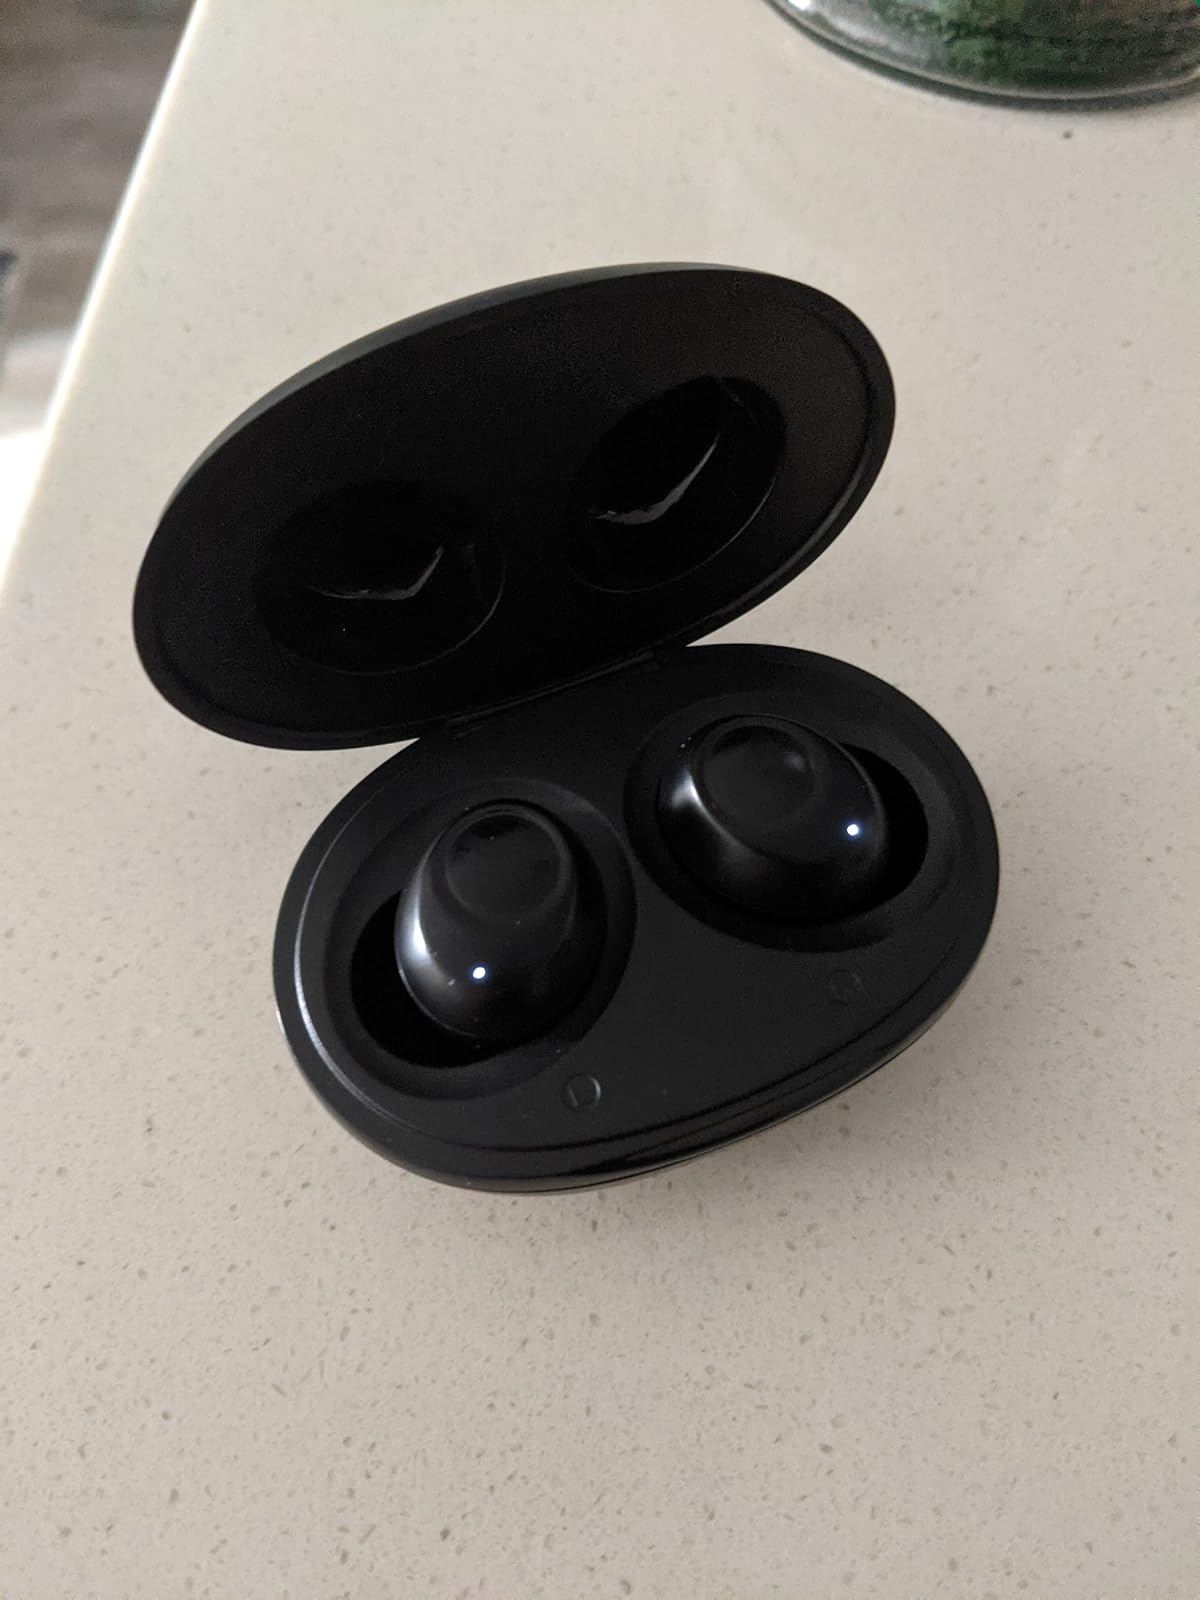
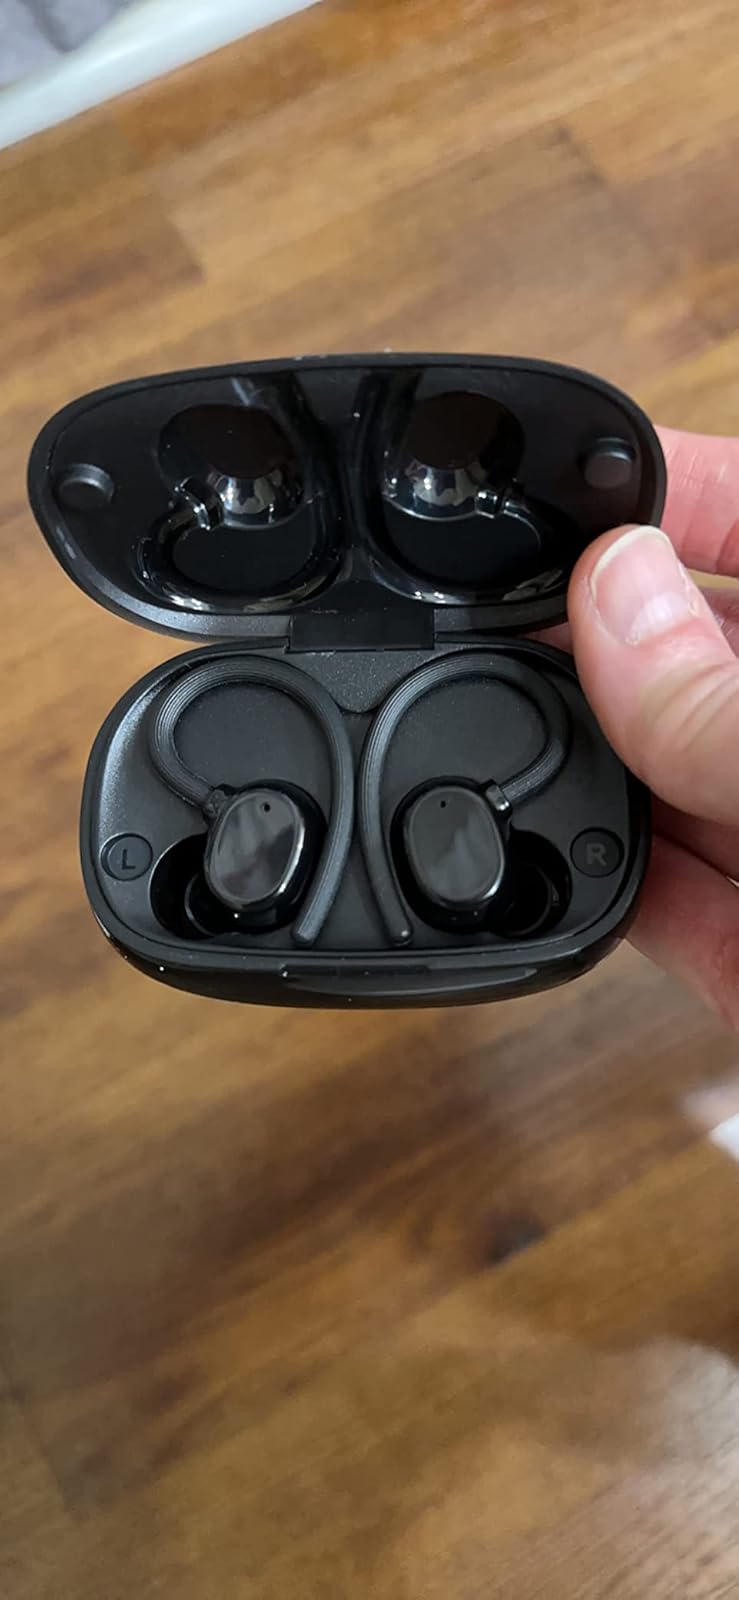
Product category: earbuds
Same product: no